Chuseok

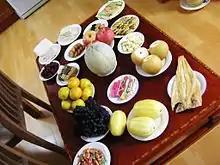
A table with many traditional food offerings on it

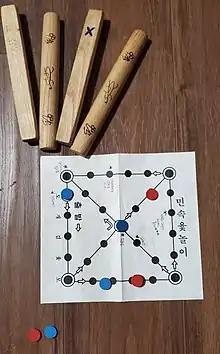
"Yut Nori"

In contemporary South Korea, on Chuseok, masses of people travel from large cities to their hometowns to pay respect to the spirits of their ancestors. Chuseok celebrates the bountiful harvest and strives for the next year to be better than the last. People perform ancestral worship rituals early in the morning. Then, they visit the tombs of their immediate ancestors to trim plants, clean the area around the tomb, and offer food, drink, and crops to their ancestors. The rest of the day is spent playing folk games and bonding with the family members. Harvest crops are attributed to the blessing of ancestors. Chuseok is commonly incorrectly translated as "Korean Thanksgiving" in American English despite the holidays being vastly different in origin and celebration. Although most South Koreans visit their families and ancestral homes, there are festivities held at the National Folk Museum of Korea. Many places are closed during this national holiday, including banks, schools, post offices, governmental departments, and stores. Airline tickets to South Korea around the festival are usually sold out three months in advance and roads and hotels are overcrowded.